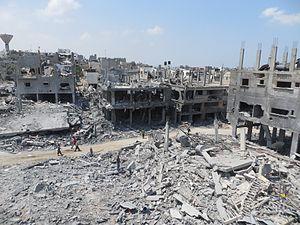
La bande de Gaza est une bande de terre de 41 km de long sur la côte orientale de la mer Méditerranée dans le bassin Levantin, au Proche-Orient. Elle tire son nom de sa principale ville, Gaza. D'une largeur de 6 à 12 km et d'une superficie de 360 km², son territoire est entouré au nord, à l'est et au sud-est par l’État d’Israël, et au sud-ouest par l’Égypte. En 2018, la population est estimée à plus de 2 millions d'habitants, appelés Gazaouis.